Monadnock Building

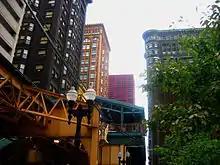
The Printer's Row North Historic District and Library-State/Van Buren 'L' station. The Monadnock is at the left, in front of the Fisher Building and the red CNA Center. The Old Colony Building is on the right.

The Monadnock belongs to the Printing House Row District, a National Historic Landmark which includes the Manhattan Building, the Old Colony Building, and the Fisher Building, some of Chicago's seminal early skyscrapers. The Manhattan Building, built by William LeBaron Jenney in 1890, was the first building in Chicago with a complete steel skeleton or "Chicago" construction, an innovation Jenney had introduced in the Home Insurance Building in 1884. The first 16-story building in America, at the time it was "regarded with awe and fear". Jenney's masterpiece, the Manhattan was considered a technical triumph in construction. The 17-story Old Colony, built by Holabird & Roche in 1894, was considered one of the structural masterpieces of its time for its revolutionary portal form of bracing. It is the only survivor of a group of Chicago school buildings with rounded corner bays. The Fisher Building, built by Burnham in 1894, was an engineering miracle—the first tall commercial building to be built almost entirely without bricks. Its steel frame and thin terracotta curtain wall allowed two-thirds of the surface to be covered with glass.